Numalla County, Queensland

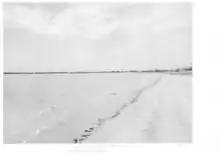
Lake Numalla Currawinya Hungerford District January 1955

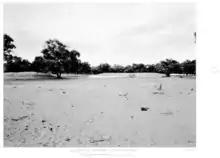
Currawinya in Numalla County in 1955

The largest town in the county is Hungerford, Queensland and the nearest railway is at Eulo, Queensland.The only airport is Hungerford Aerodrome operated by the Bulloo Shire Council.